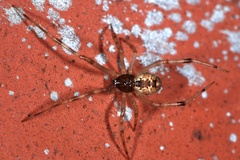
Species: Parasteatoda_tepidariorum